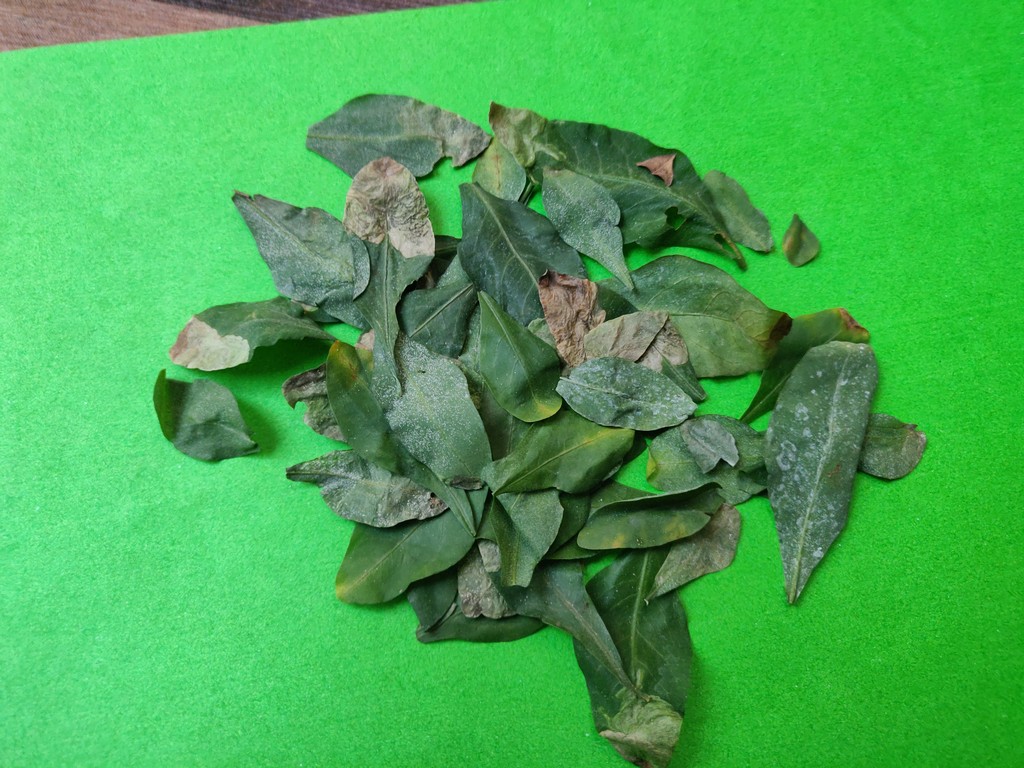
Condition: Unhealthy
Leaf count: multiple
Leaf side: unknown